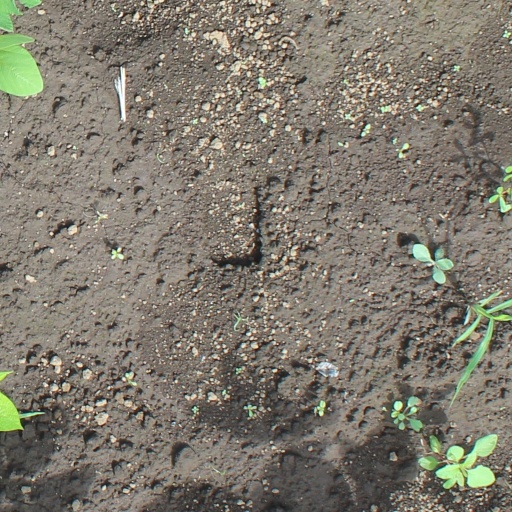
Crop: soybean